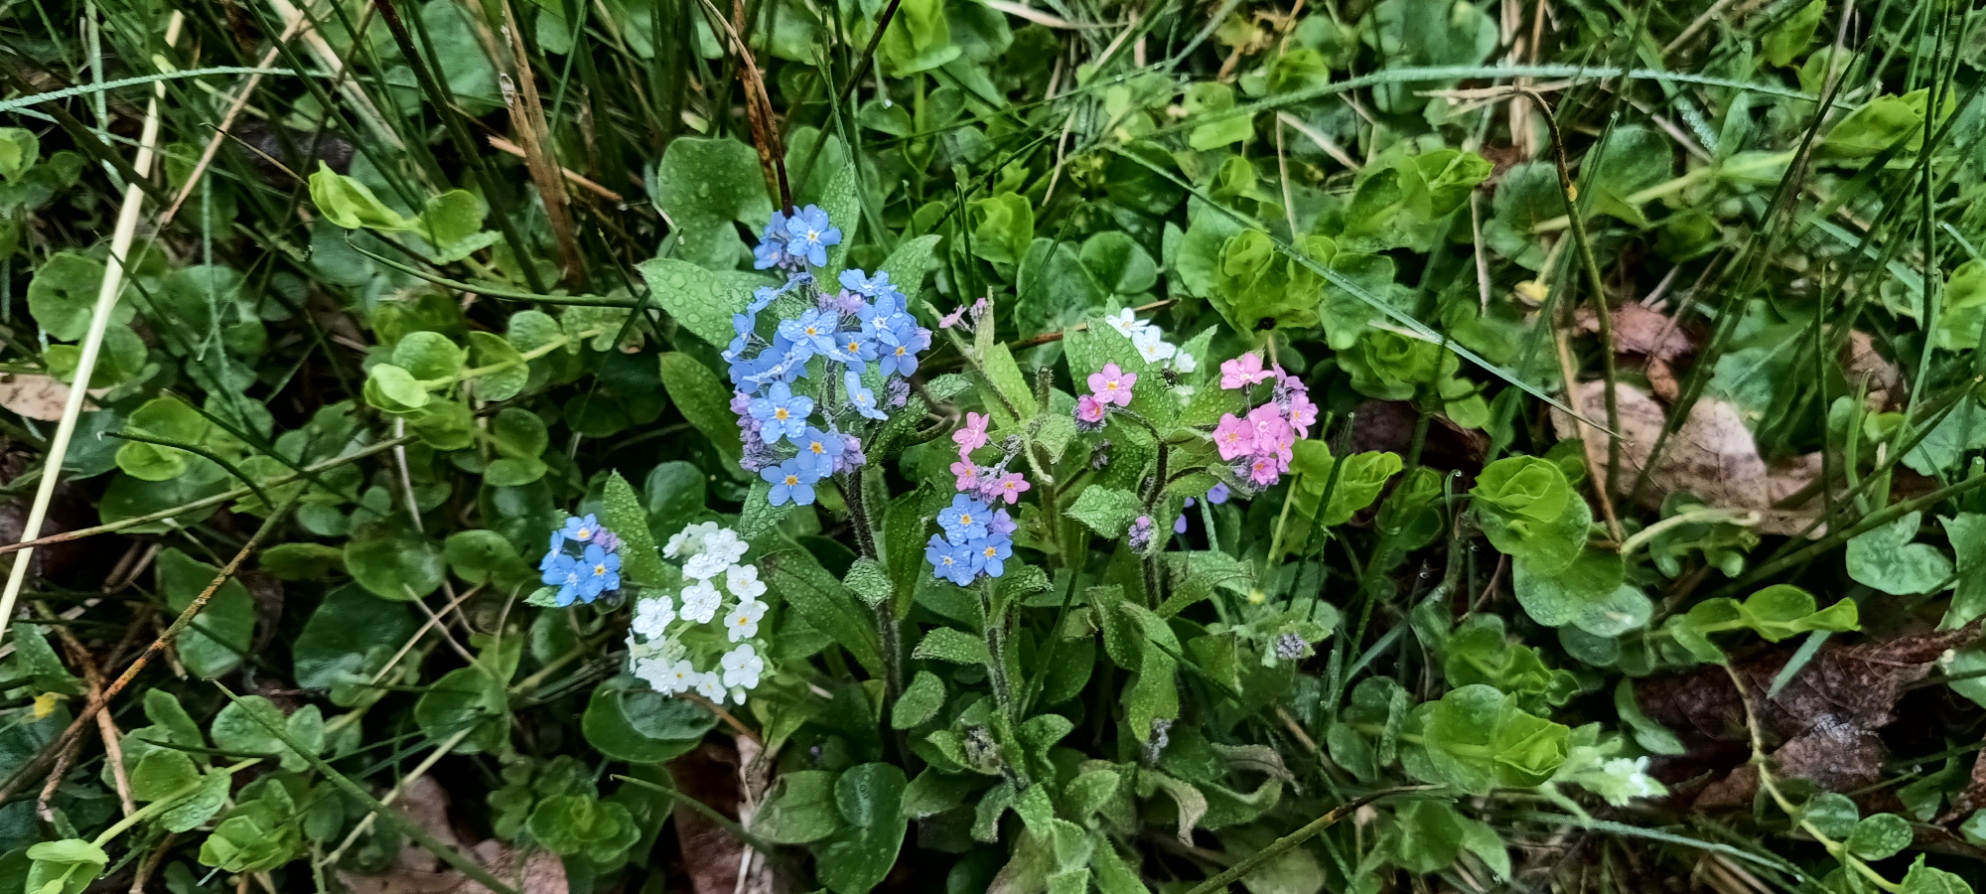
flower, green, plants, groundcover, petal, flowering plant, purple, herbaceous plant, scorpion grasses, wildflower, alpine forget me not, perennial plant, Borages, Verbenas, herb, bellflower family, primrose, Forb, gentians, Lobelias, Bellflowers